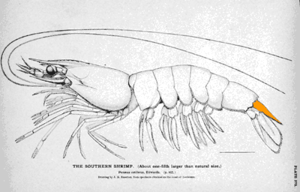
Le telson constitue la partie terminale postérieure du corps des arthropodes, correspondant en langage commun à la fin de la queue.
Le corps des décapodes tels que le crabe, le homard ou la crevette est formé de dix-neuf segments corporels regroupés en deux parties principales : le céphalothorax et l'abdomen. Chaque segment peut porter une paire d'appendices qui peuvent être parfois réduits ou manquants. Ce sont, de la tête à la queue :